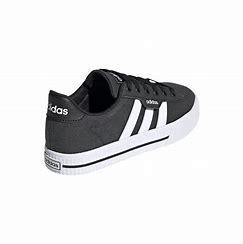
Brand: Adidas
Model: Daily 3